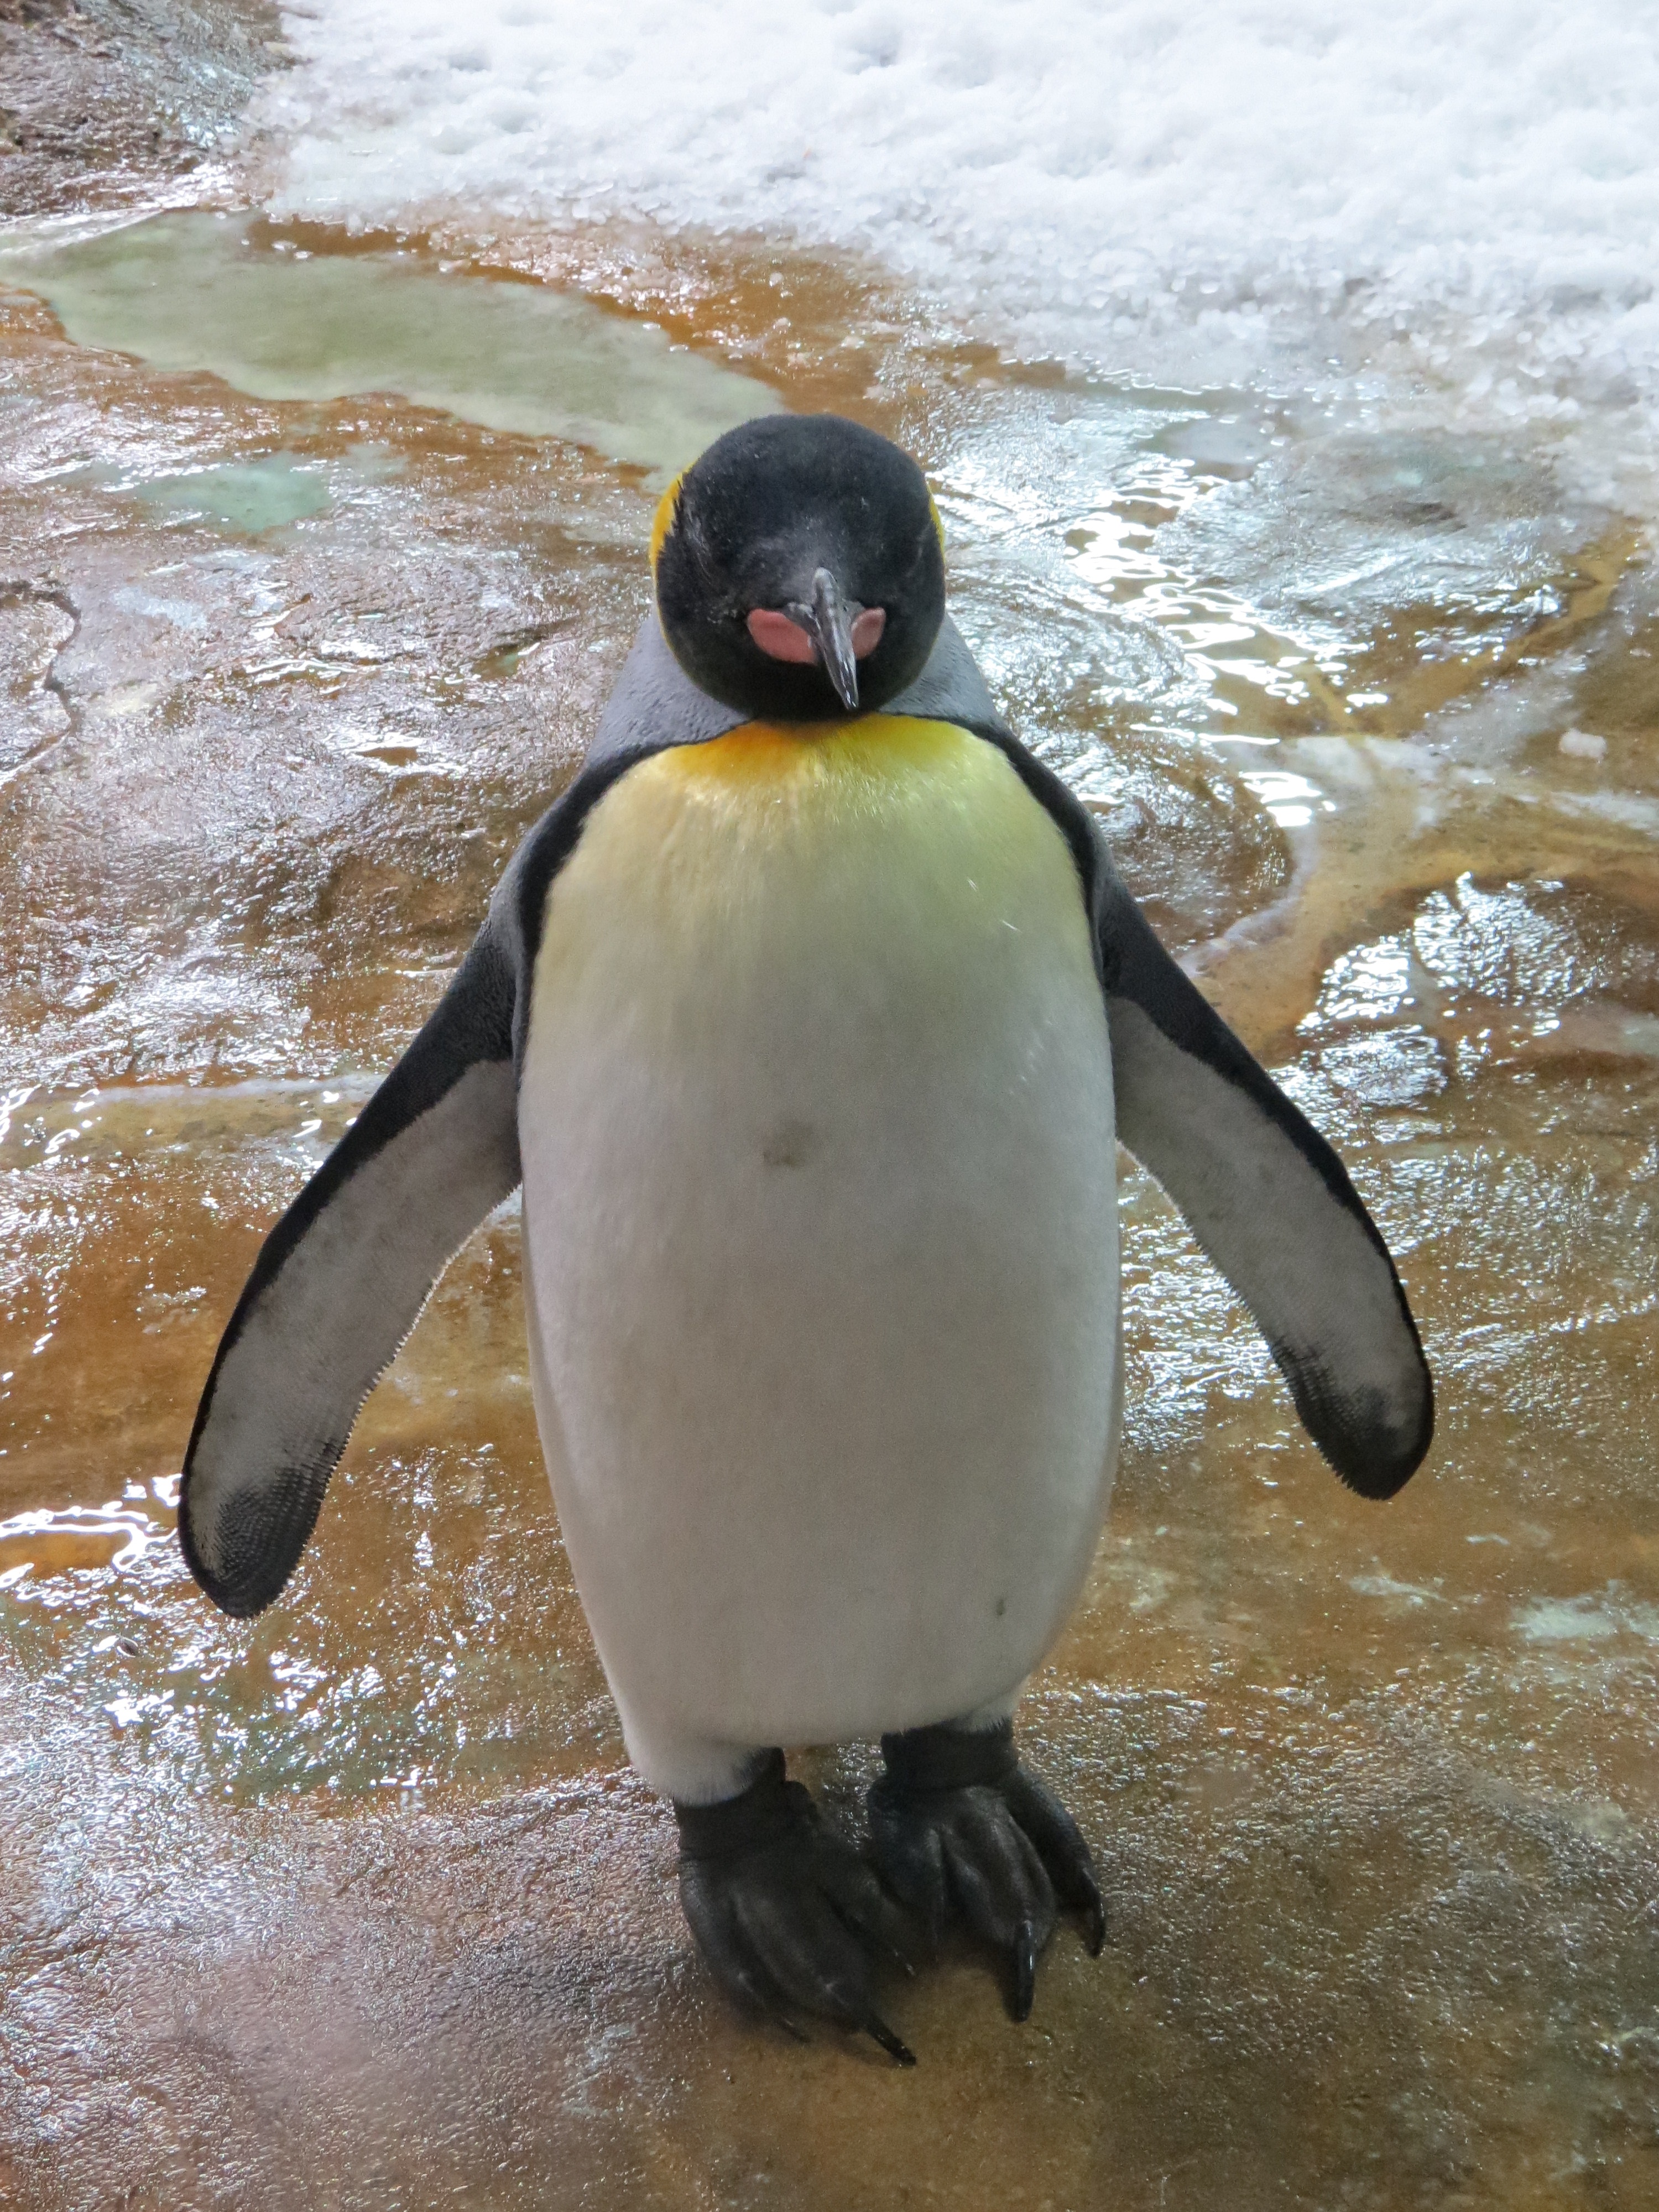
watch, water, nature, rock, snow, cold, bird, wet, animal, wildlife, swim, ice, zoo, beak, speed, fauna, penguin, vertebrate, meeresbewohner, flightless bird, zoo animal, king penguin, mer de glace